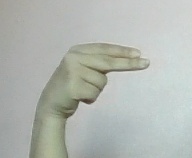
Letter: ain